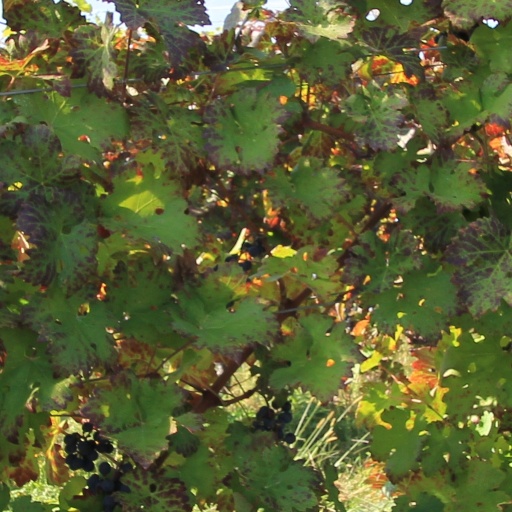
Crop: grape